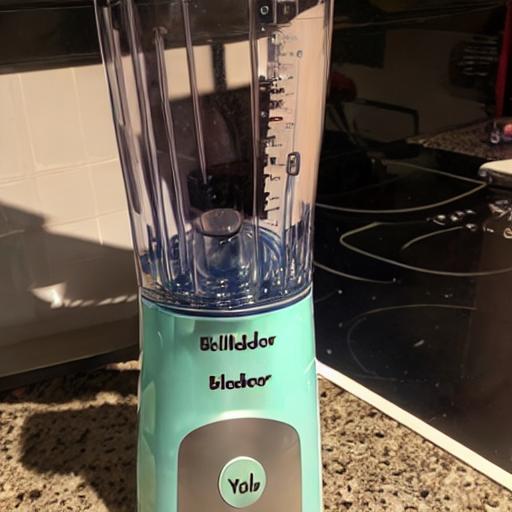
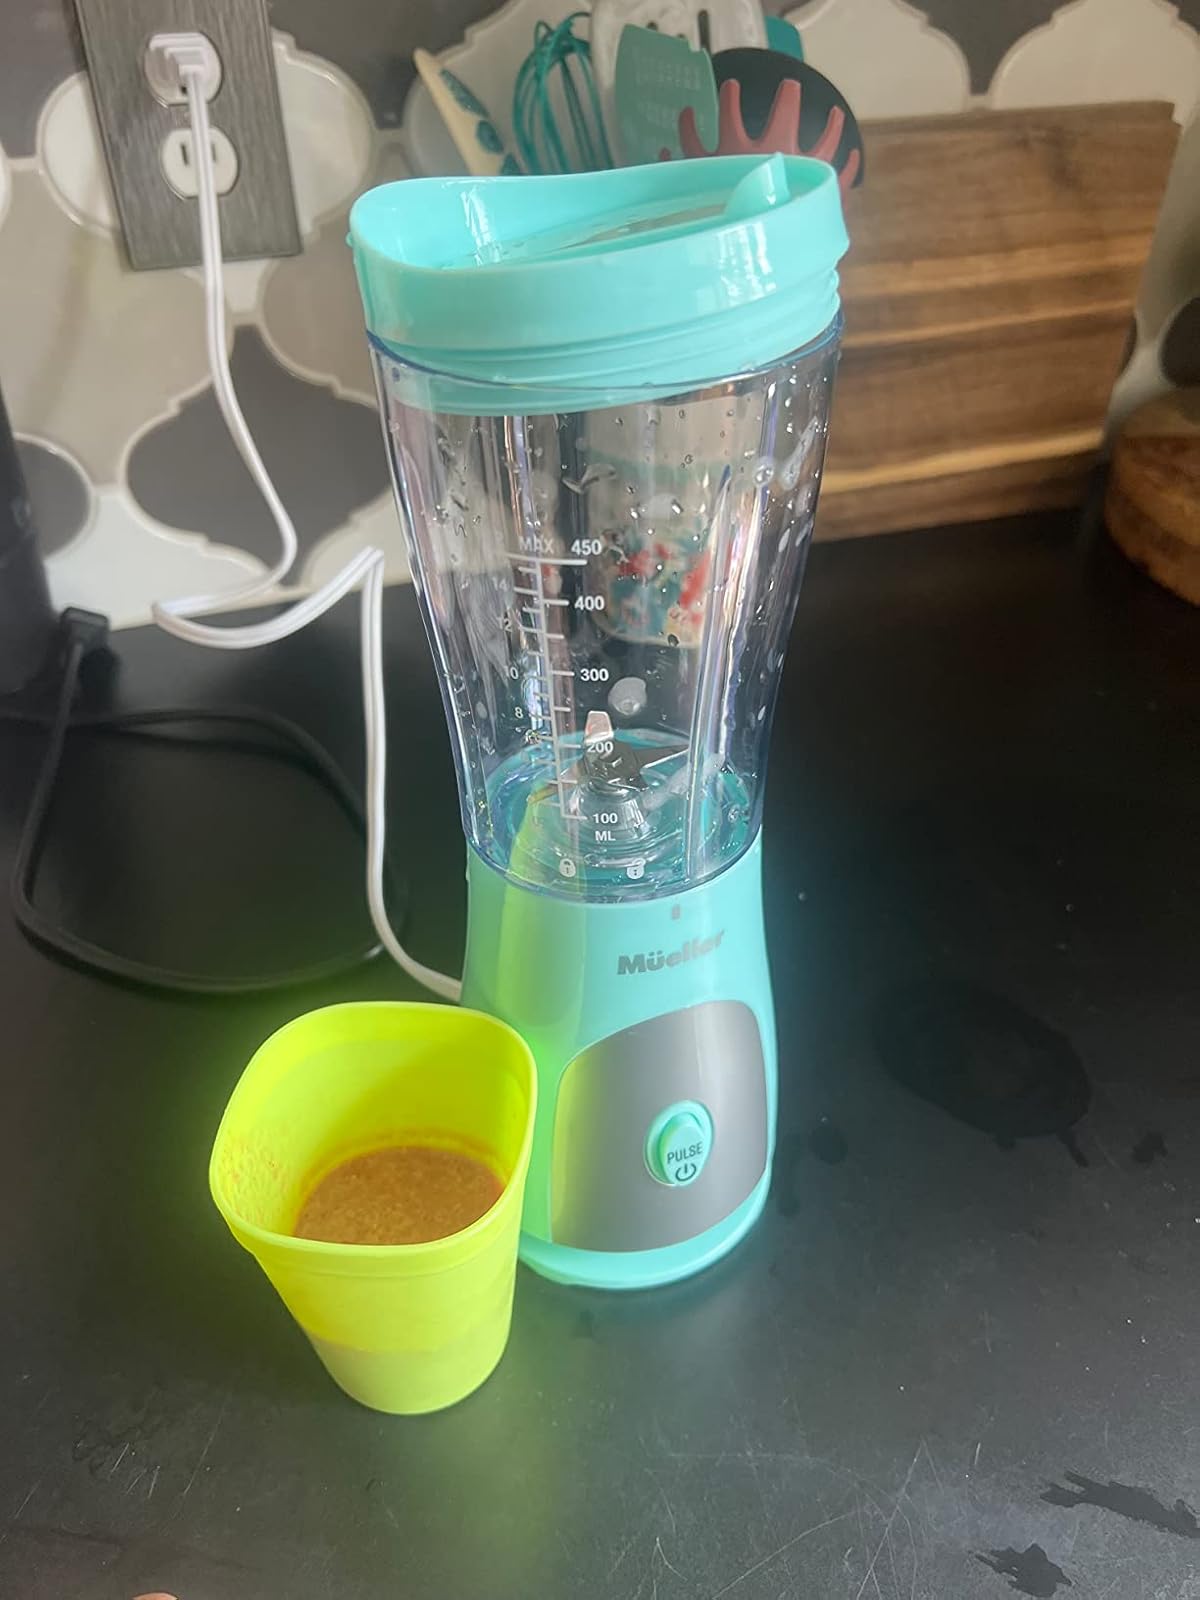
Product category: items_blender
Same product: no